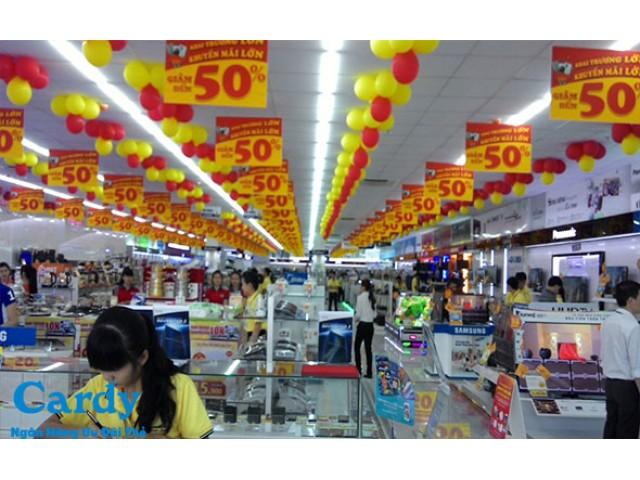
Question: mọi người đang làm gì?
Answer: đang xem hàng hóa